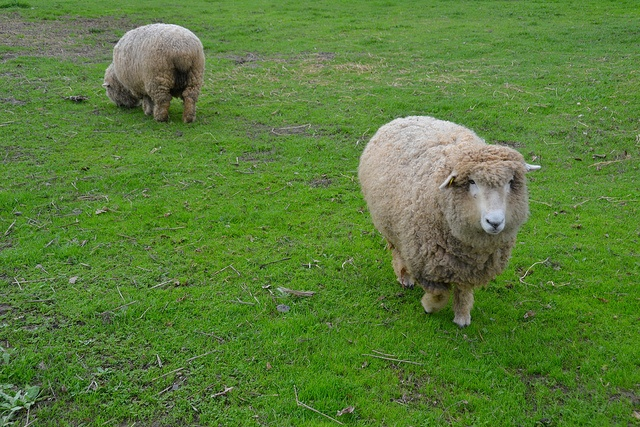
A couple of sheep walking across a lush green field.
a couple of sheep in the yard with one eating grass
Two sheep are grazing in the open field
Two fluffy sheep stand nearby in a green field.
Sheep with thick fur roaming in a green pasture.